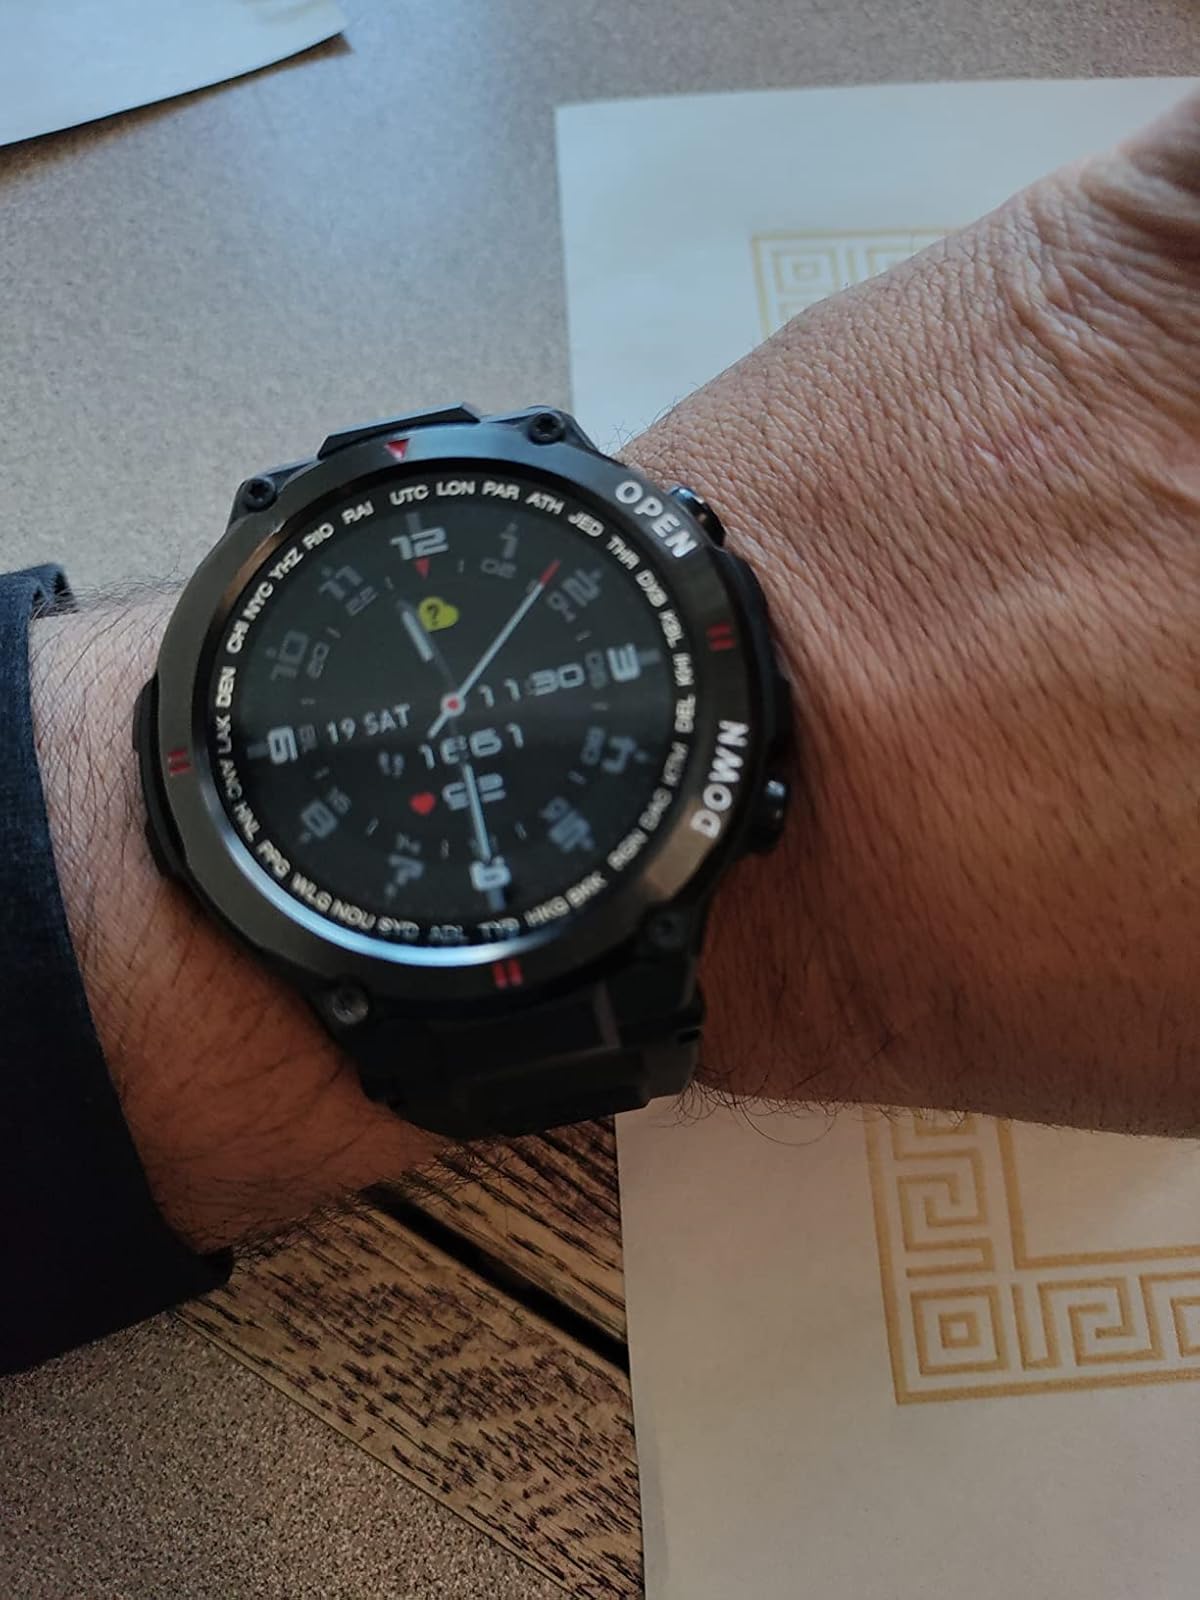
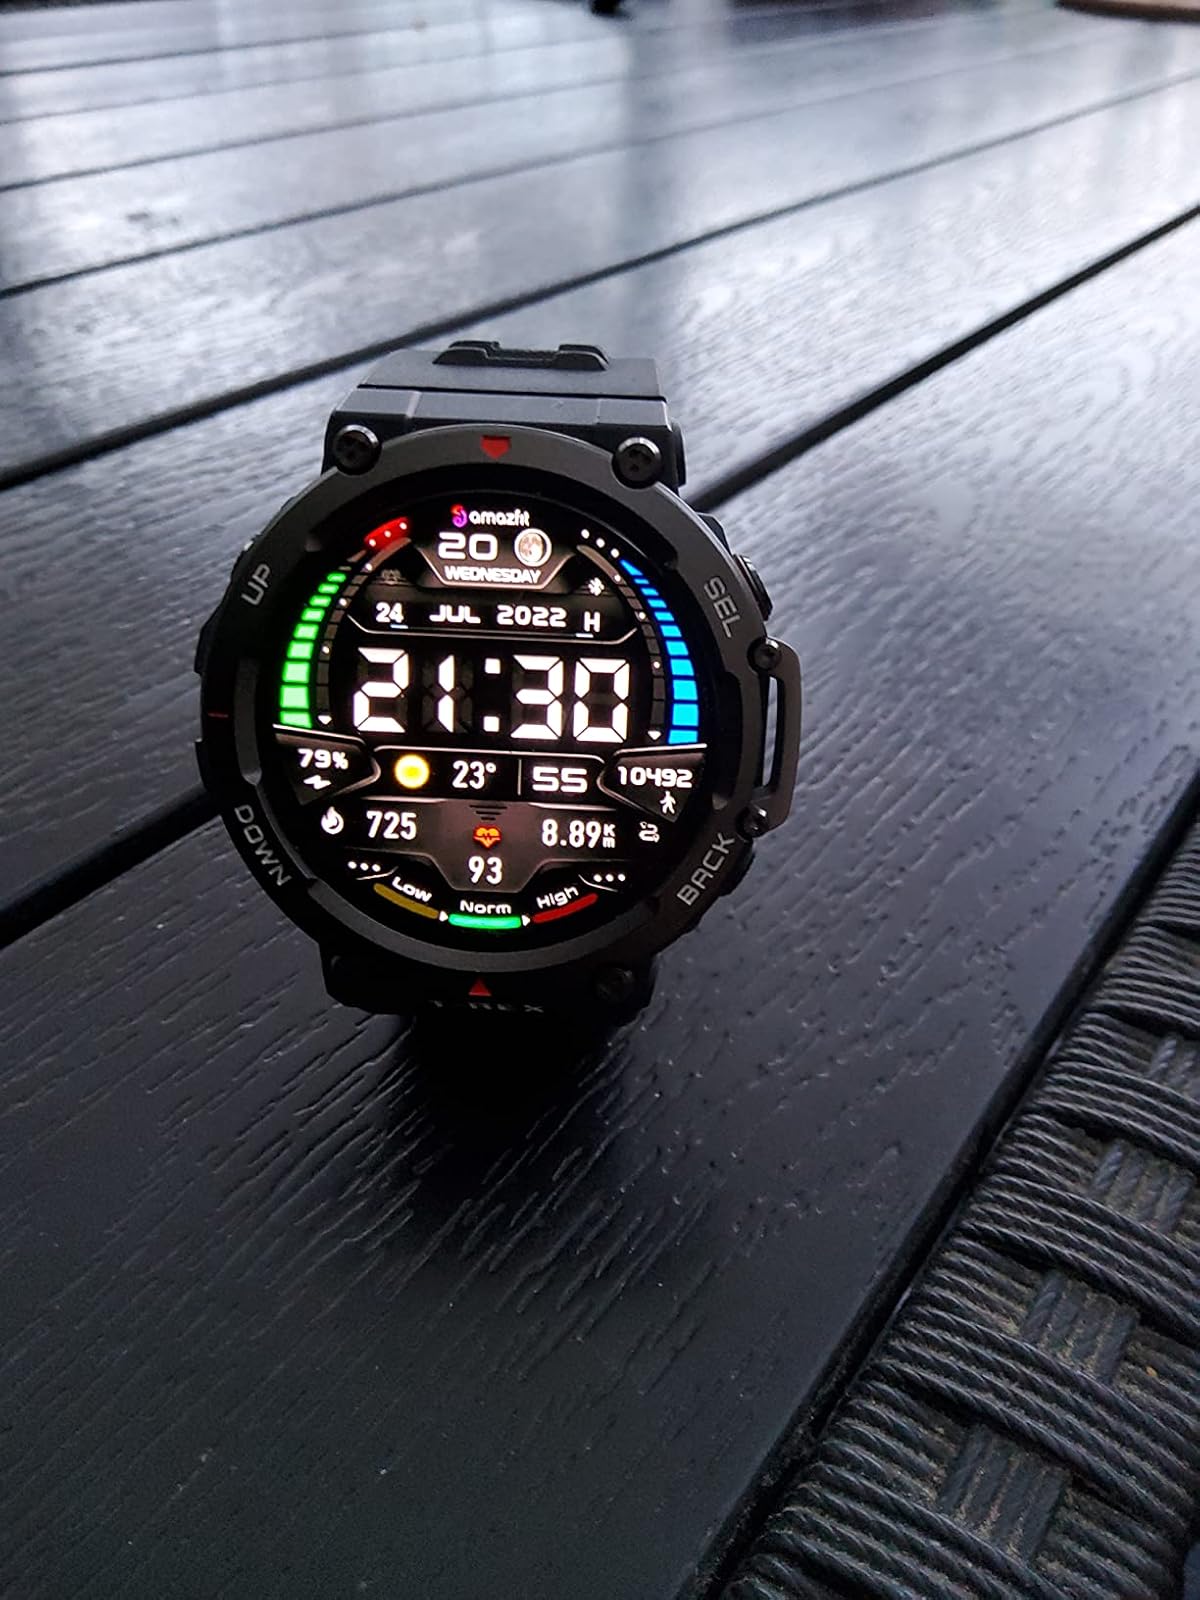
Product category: smartwatch
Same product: no